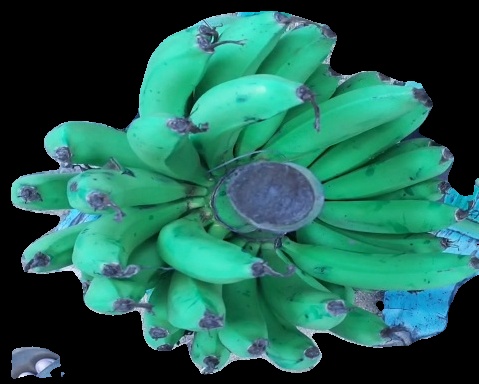
Variety: pachbale
Grade: grade2